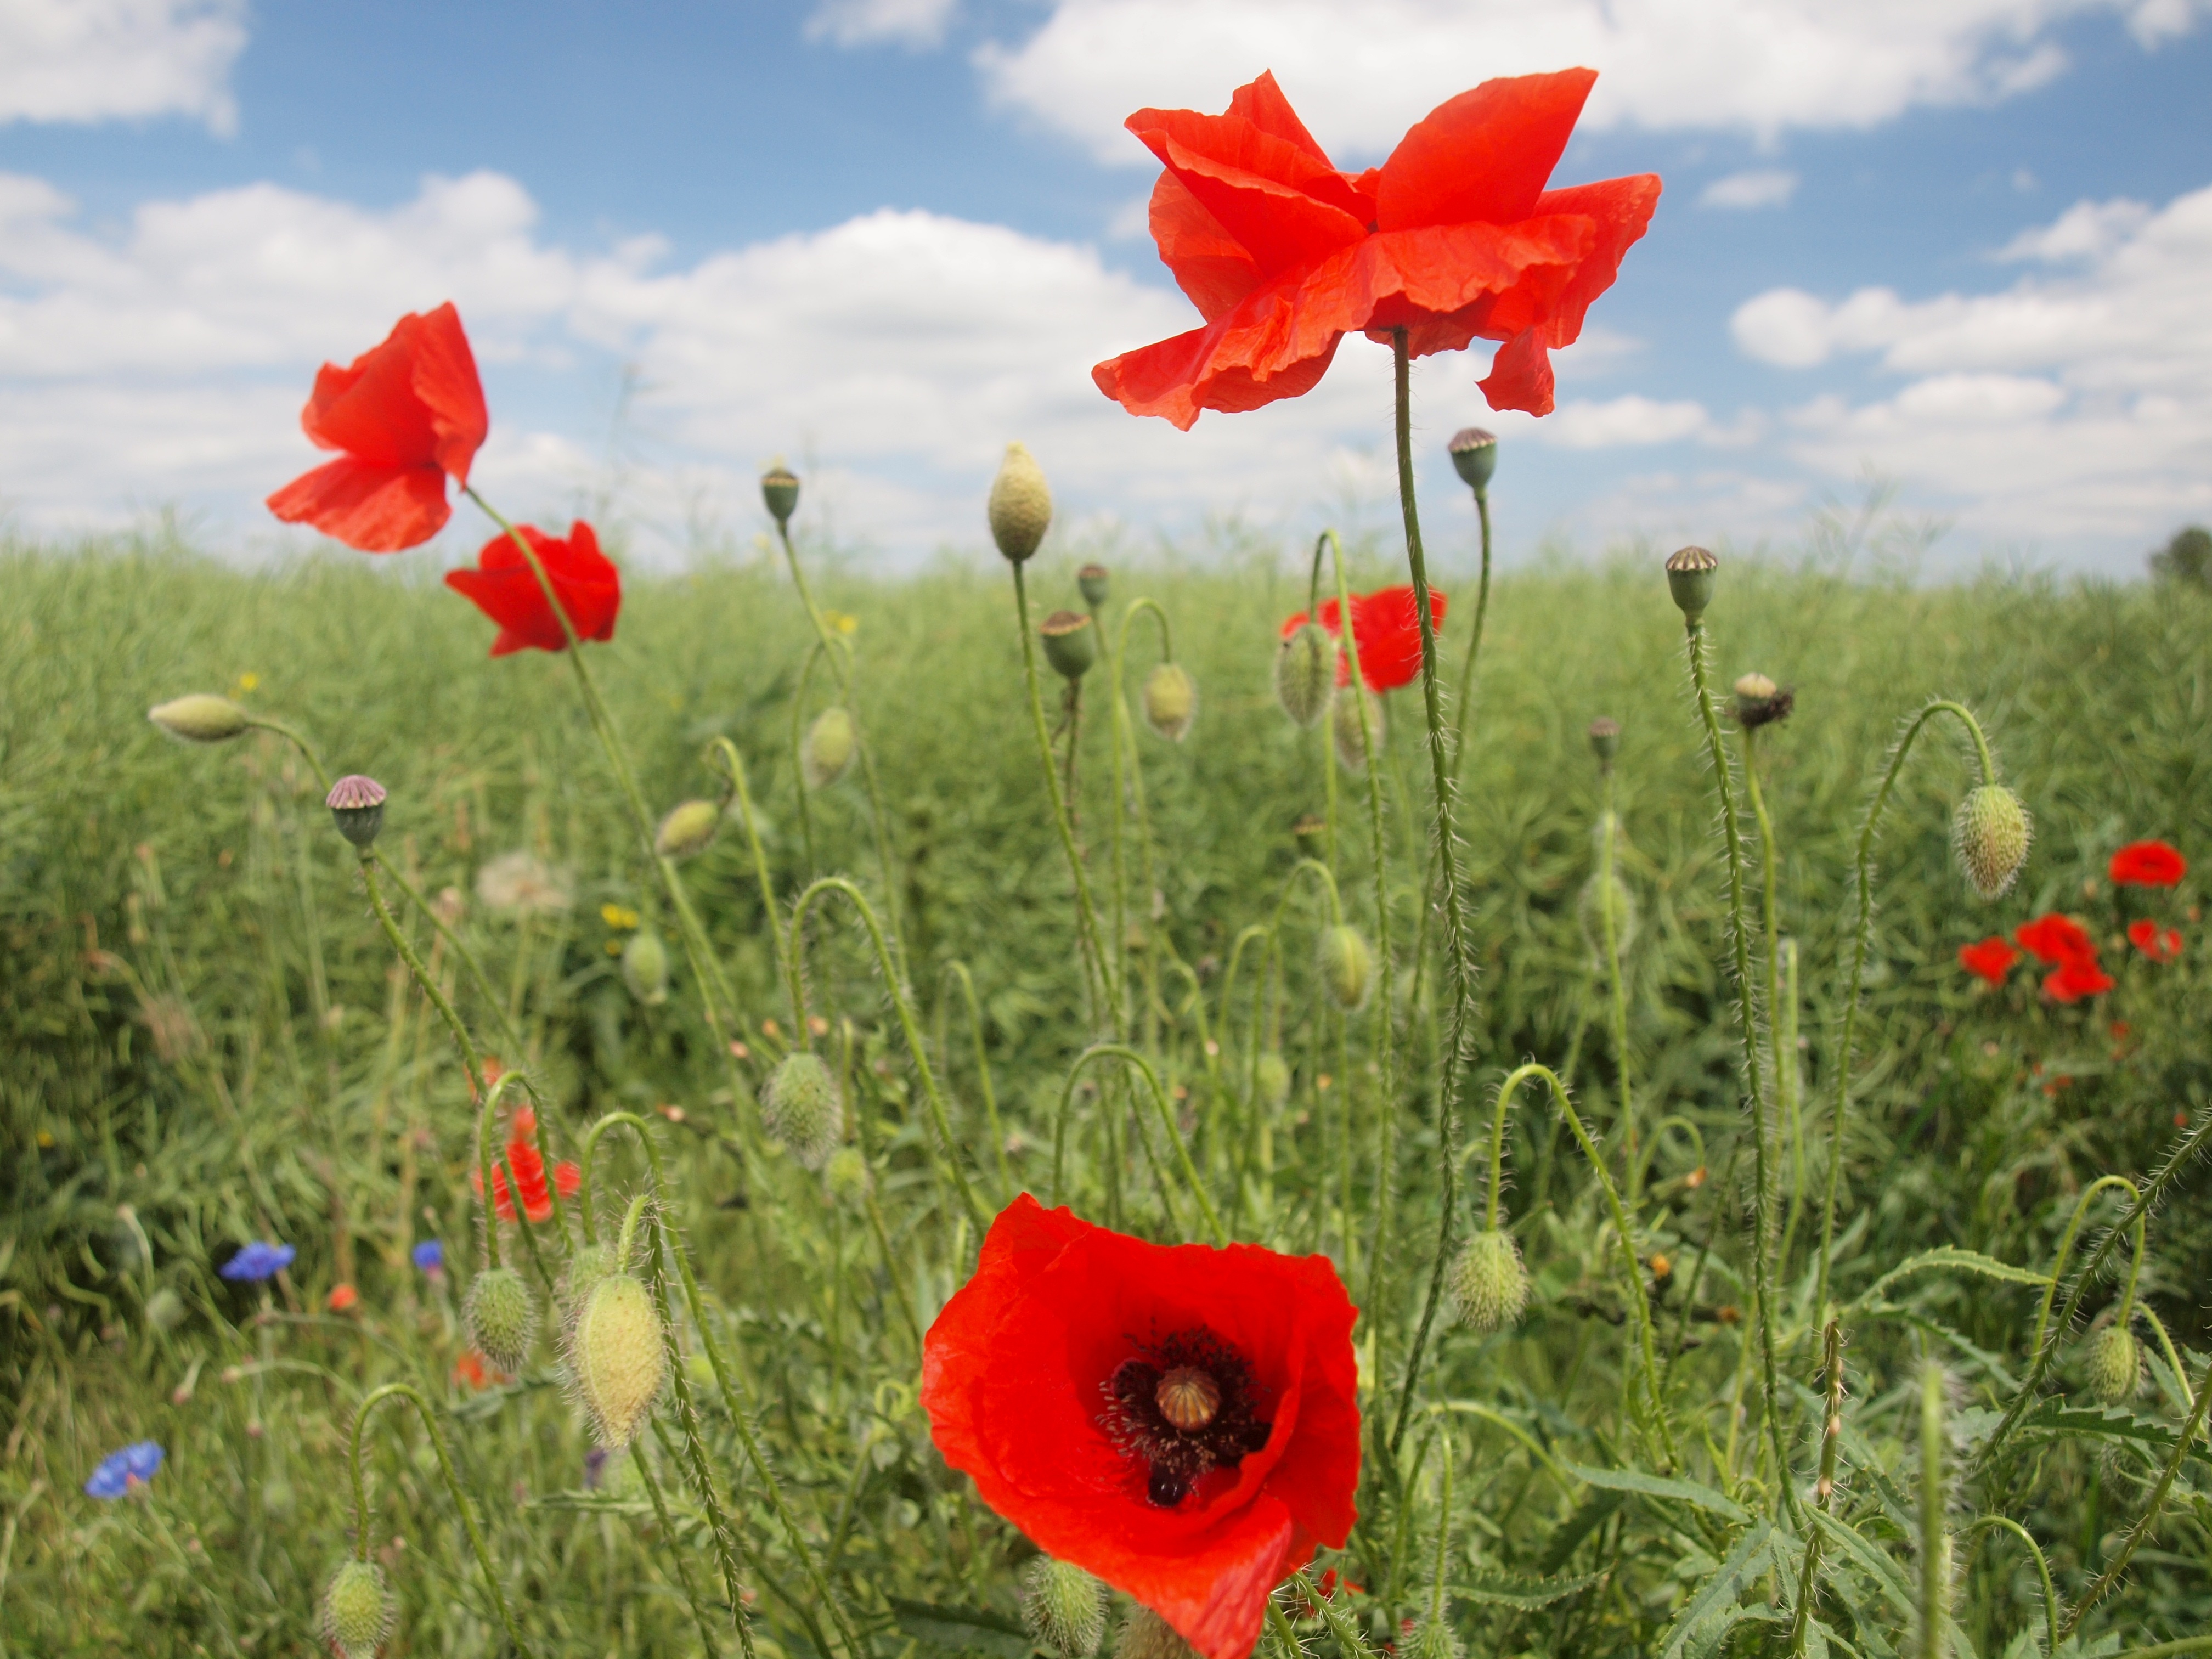
nature, grass, plant, field, lawn, meadow, prairie, flower, petal, summer, wild, red, flora, wildflower, wild flowers, klatschmohn, grassland, poppy, coquelicot, flowering plant, garden show, grass family, land plant, poppy family